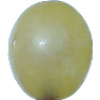
Label: Grape White 1